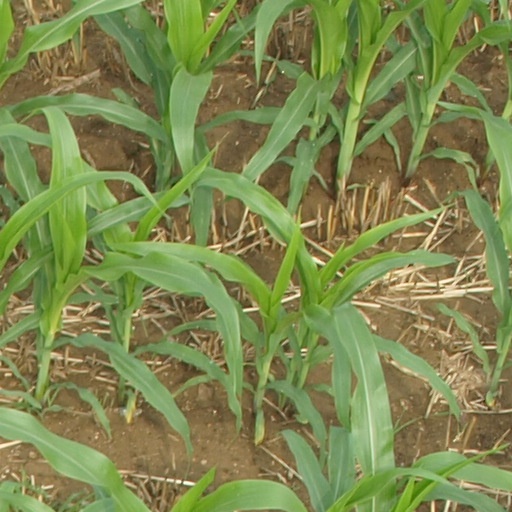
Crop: maize; corn